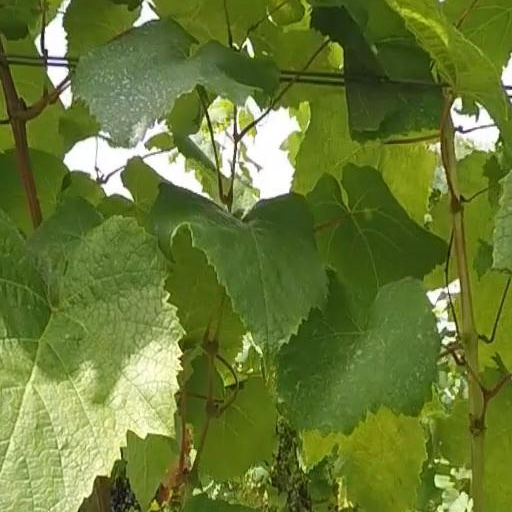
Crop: grape